Maarten Ducrot

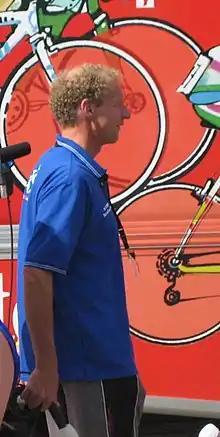
Ducrot at the 2009 Tour de France

Maarten Ducrot (born 8 April 1958, in Vlissingen) is a Dutch former professional road bicycle racer, and currently a cycling reporter for the Dutch television.